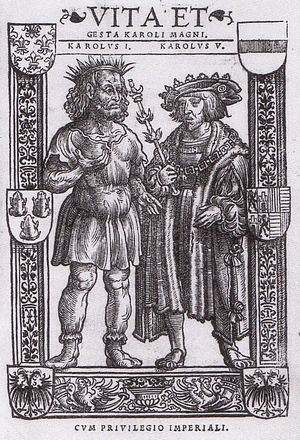
Einhard / Liv
Fra den første trykte udgave Vita Karoli, Köln 1521 med Karl den Store og Karl V.
Einhard var en frankisk lærd og historiker, mest kendt for sin biografi af Karl den Store.